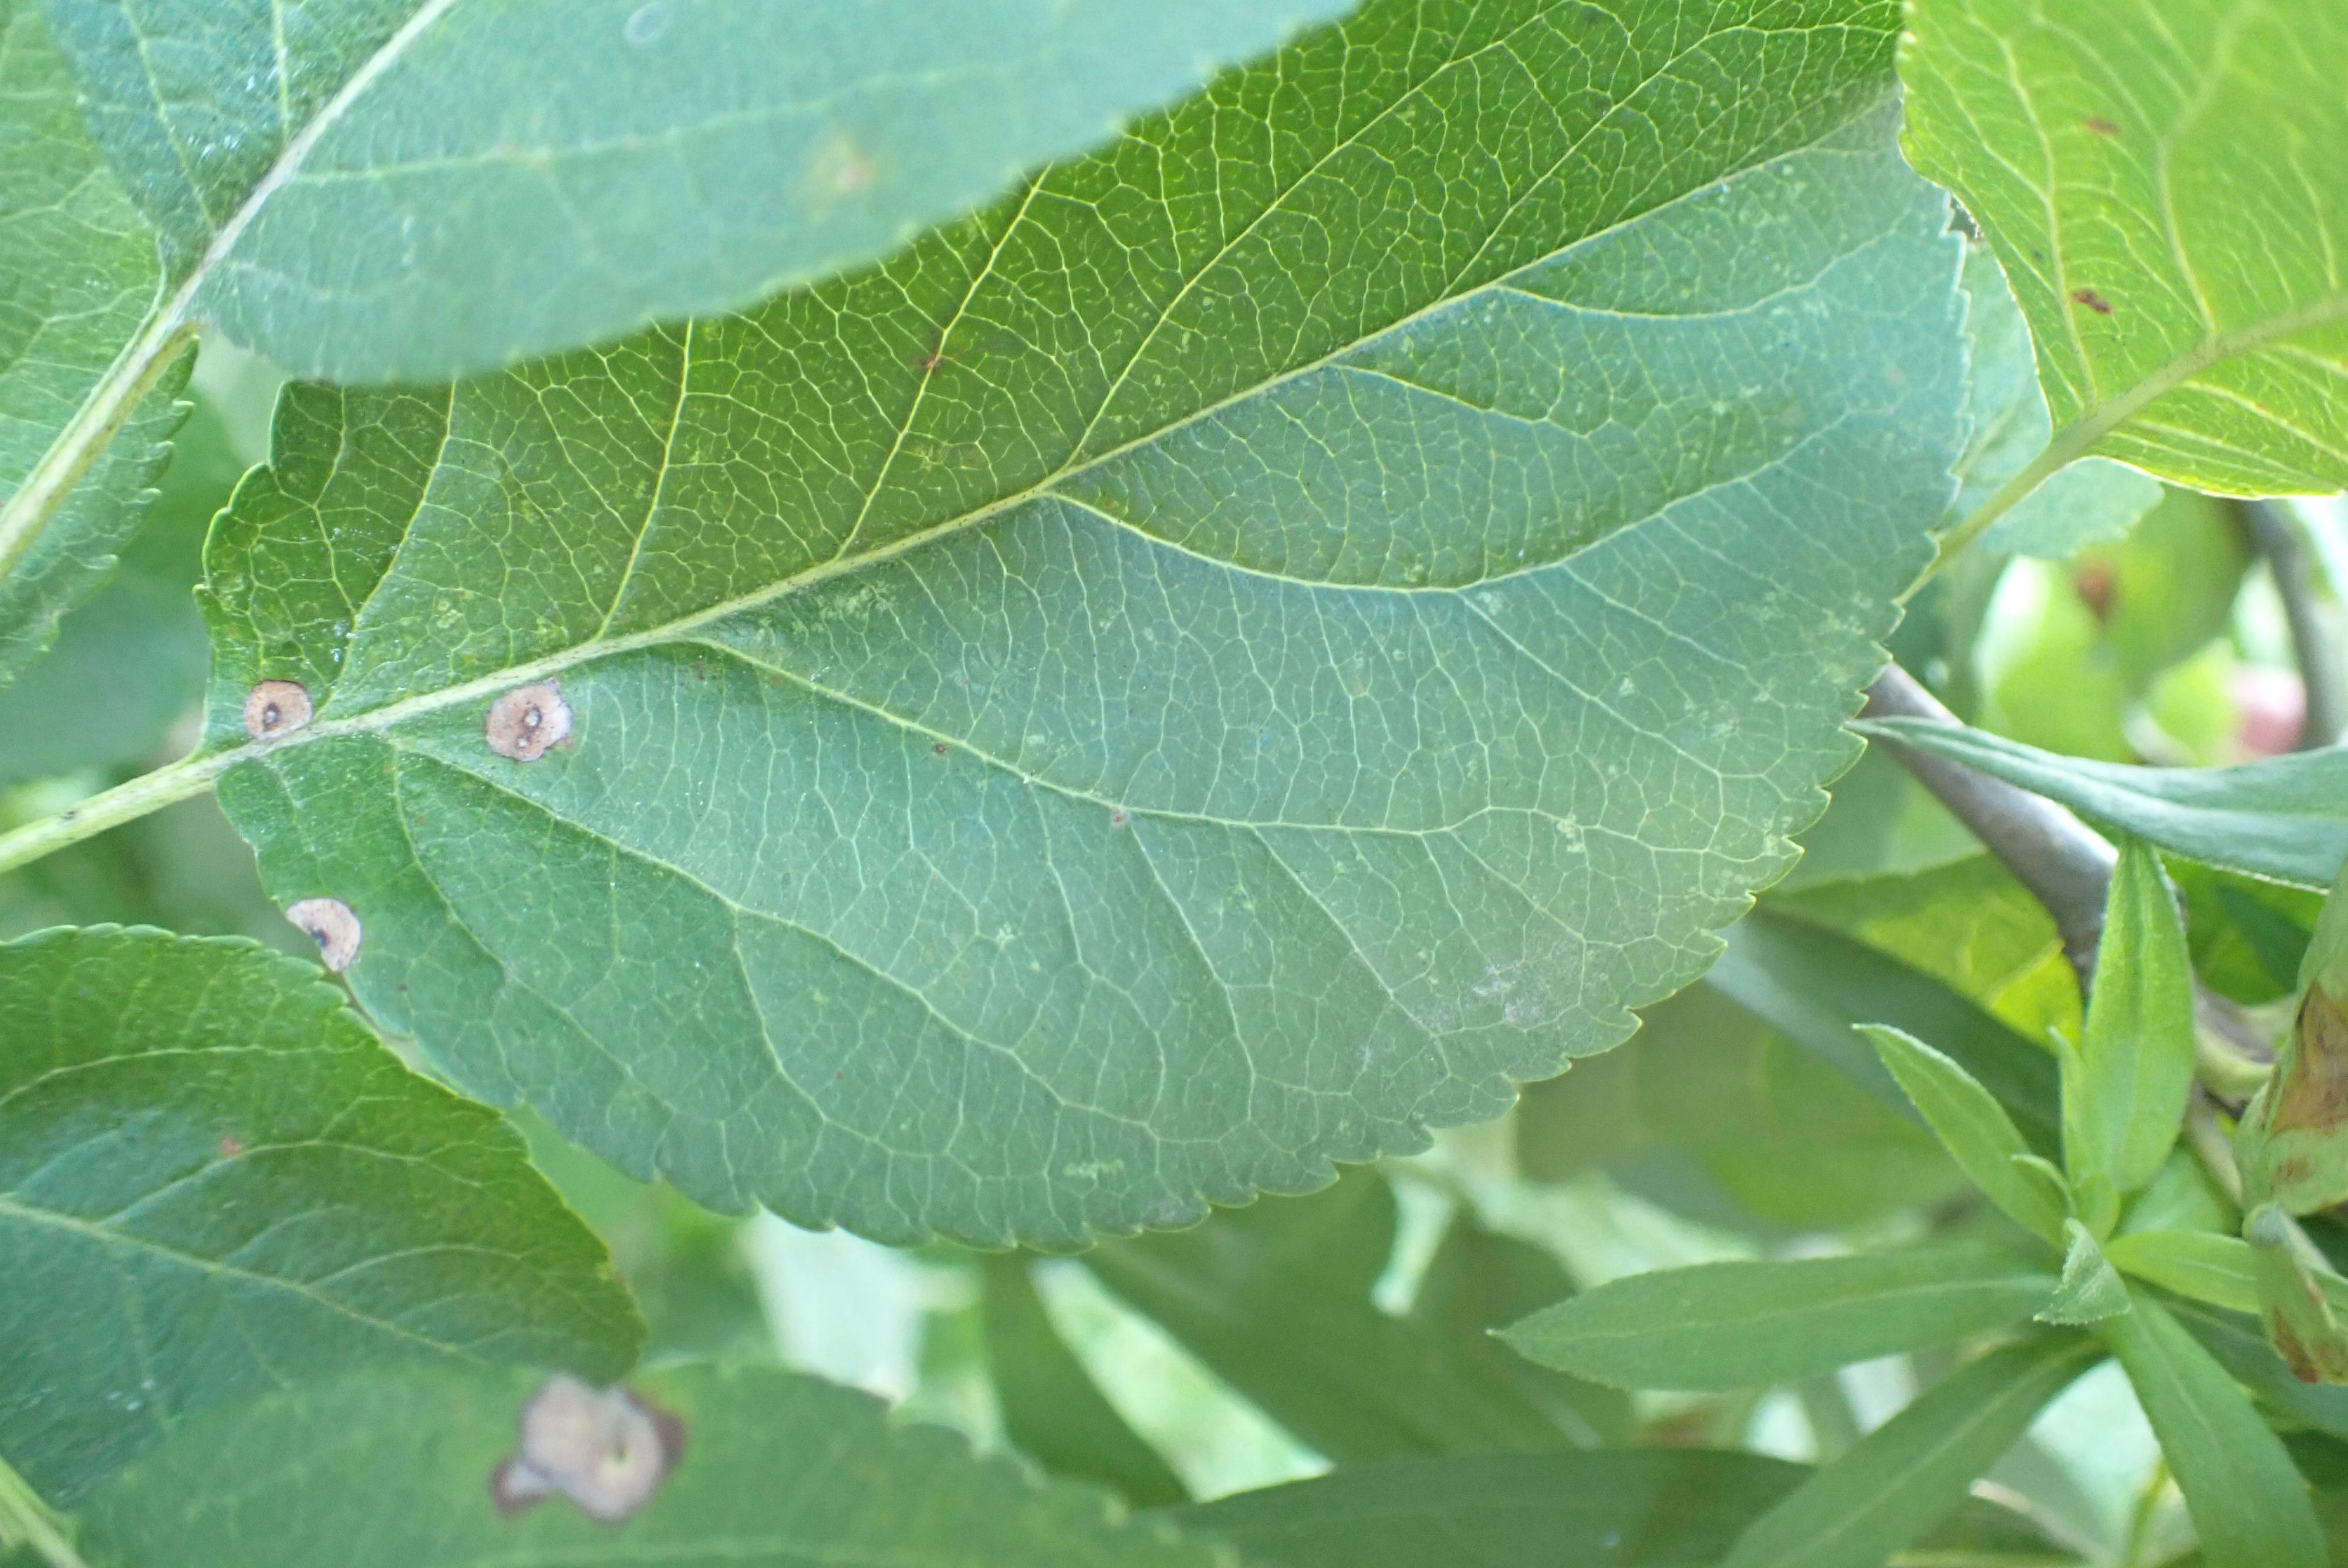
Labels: frog_eye_leaf_spot